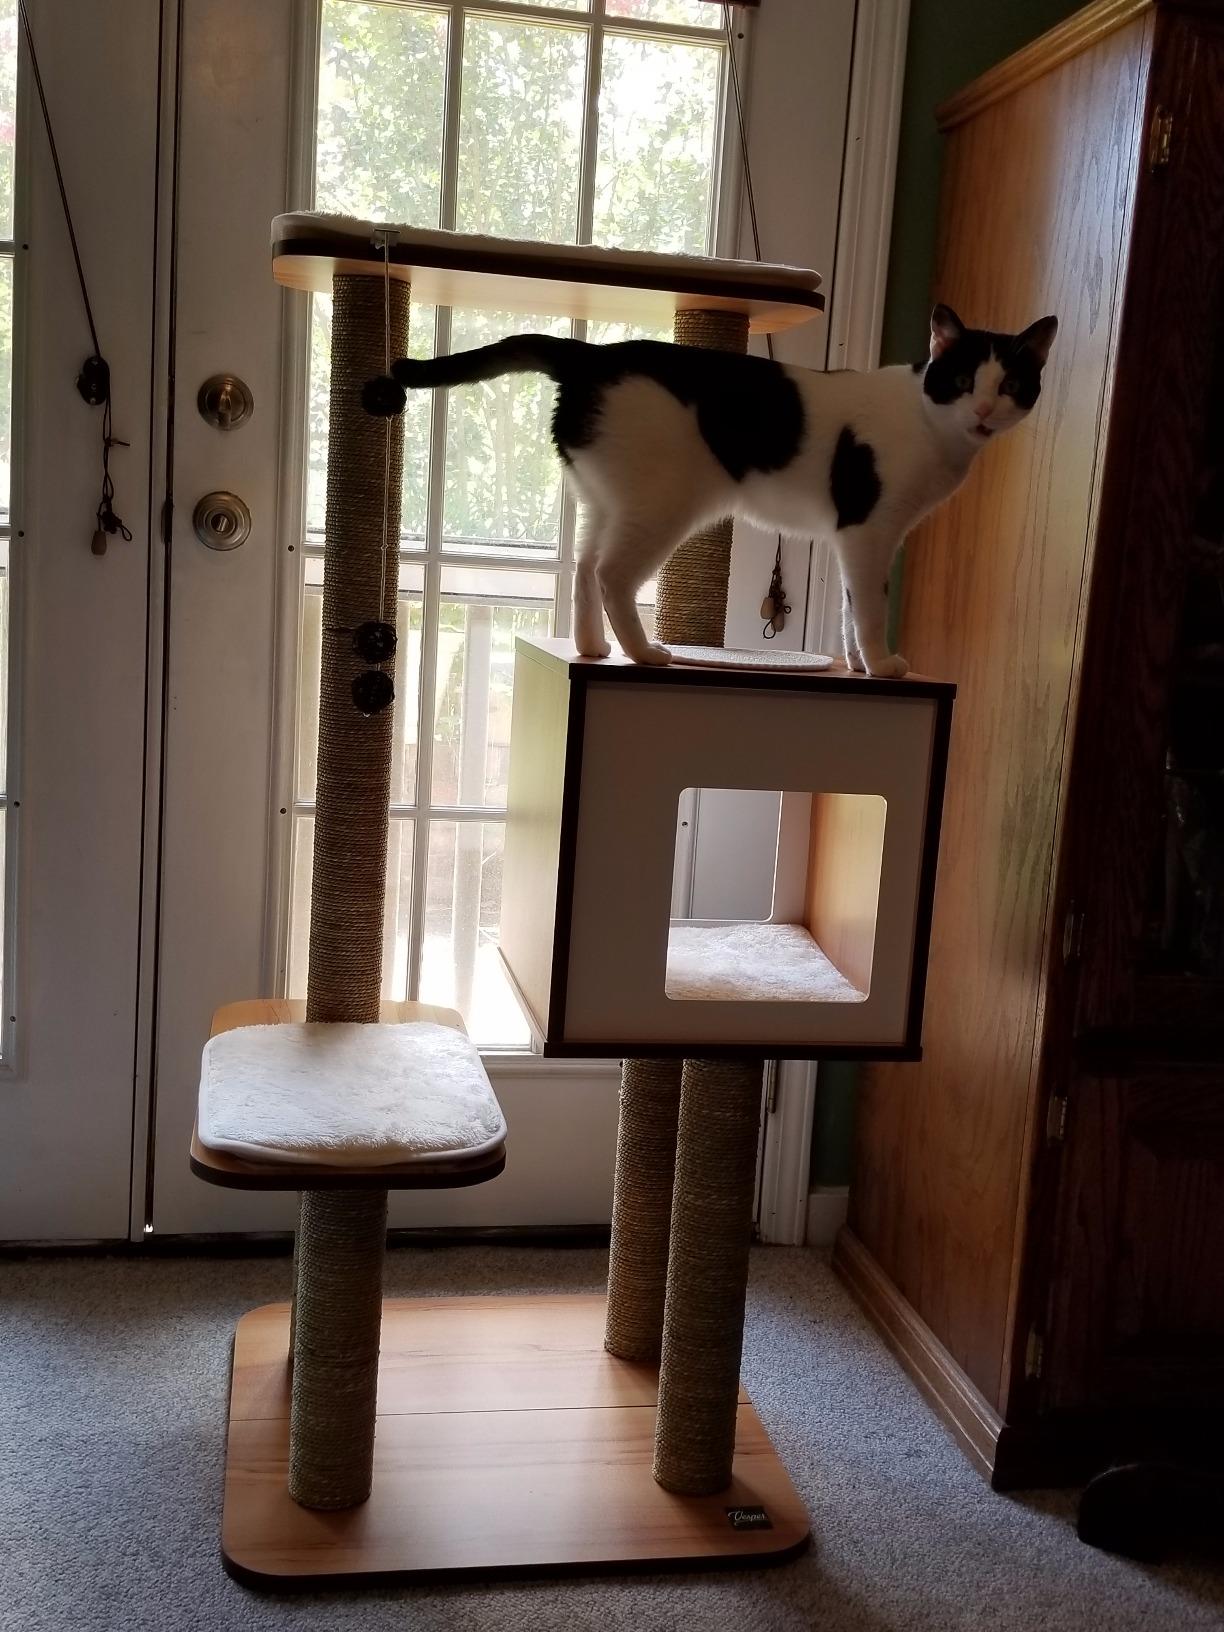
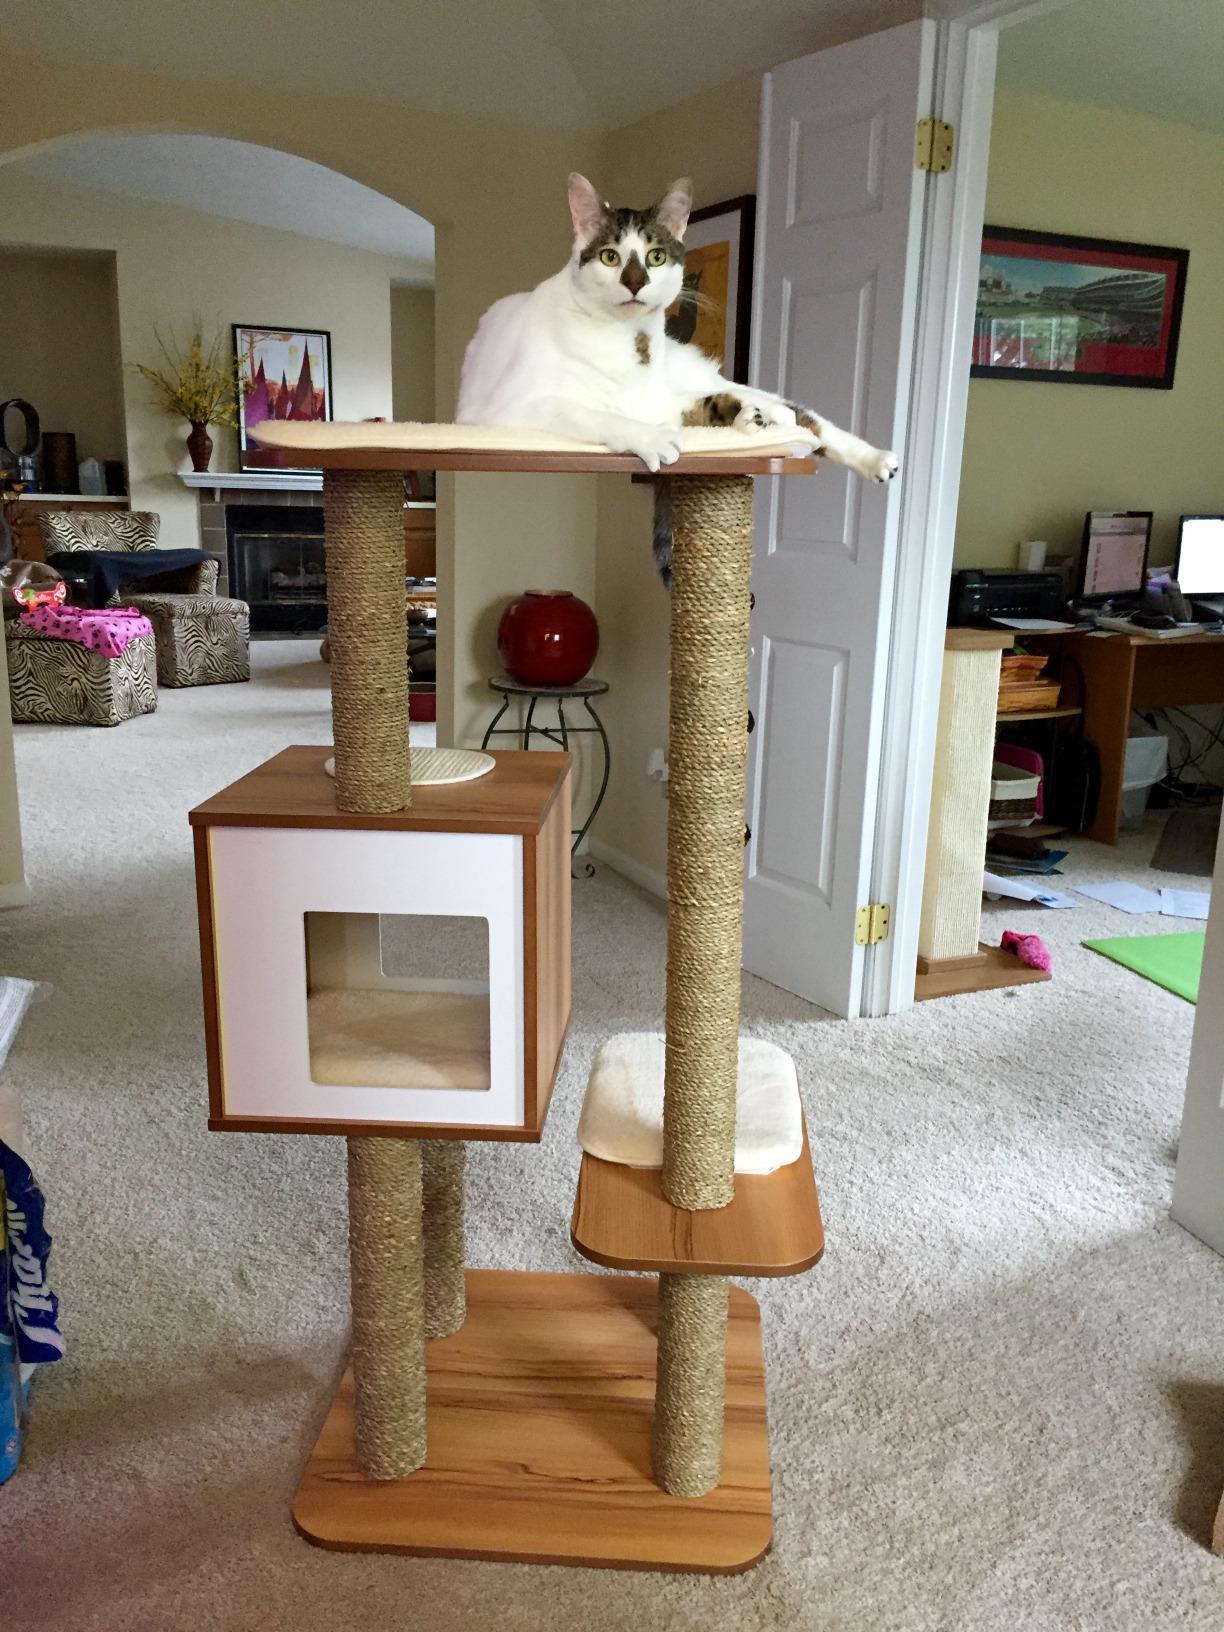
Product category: items_cat tree
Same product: yes